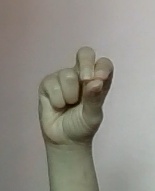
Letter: gaaf